Succession to the Byzantine Empire

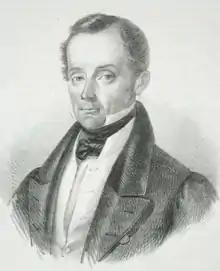

After the fall of the Byzantine Empire, the Greek-speaking Christian populace of the former empire continued to identify as Romans, rather than Greeks. The popular historical memory of these Romans was not occupied with the glorious past of the Roman Empire of old or the Hellenism in the Byzantine Empire, but focused on legends of the fall and the loss of their Christian homeland and Constantinople. One such narrative was the myth that Constantine XI would one day return from the dead to reconquer the city.' In the centuries between the Fall of Constantinople and the Greek War of Independence (1821–1829), there was widespread hope and belief that the old empire would eventually be restored, or "resurrected". In the 17th century, the chronicler Paisios Ligarides wrote that "it is a great comfort to us thrice-miserable Romans to hear that there shall come a resurrection, a deliverance of our "Genos"". One prophecy held that the empire would be restored 320 years after Constantinople's conquest, in 1773, but when the ongoing Russo-Turkish war at that time fell short of prophetic expectations, many Greek chroniclers commented on their disappointment. wrote that "the empire of the Romans will never be resurrected" and Athanasios Komninos-Ypsilantis wrote that "if therefore, in the time appointed by the prophecies, the Romans have not been liberated, then it will be very difficult for the resurrection of the Roman empire to take place".'